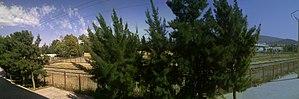
Chemin de fer près du Nouveau complexe à Batna (Algérie)
Batna est une ville algérienne située à 435 km au sud-est d'Alger et à 113 km au sud-ouest de Constantine. Cette ville, capitale des Aurès, est un carrefour routier et ferroviaire important du Nord-Est algérien. Elle dispose de nombreuses infrastructures de transport : un aéroport international, une gare ferroviaire et une gare routière qui la mettent en communication avec les grandes villes du pays et avec l'étranger.